Castlevania III: Dracula's Curse

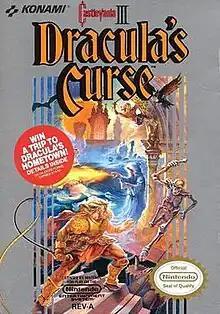
North American box art depicting three of the game's playable characters: Trevor Belmont (bottom), Syphia Belnades (center) and Grant Danasty (top)

Castlevania III: Dracula's Curse is a 1989 action-platform game developed and published by Konami for the Nintendo Entertainment System. It was released on December 22, 1989 in Japan, September 19, 1990 in North America and in May 1992 in PAL regions by Konami's Palcom publishing label.